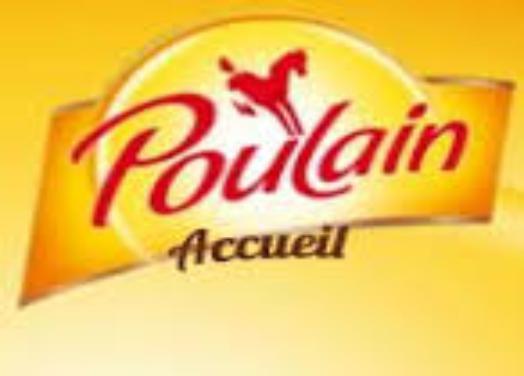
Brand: Poulain
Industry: Food